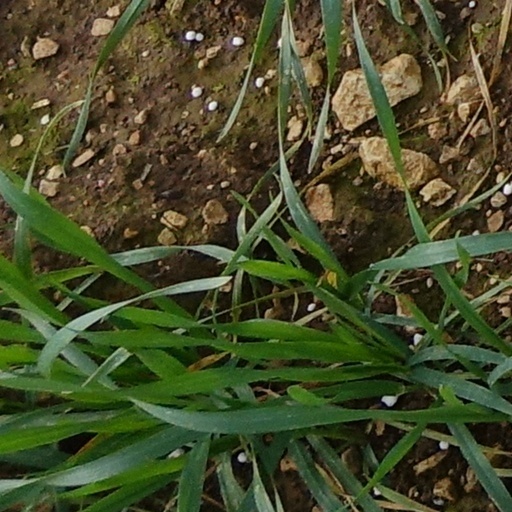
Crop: wheat